Zach Villa

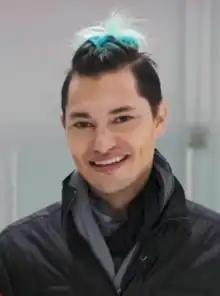
Villa in 2020

Zach Villa (born March 17, 1987) is an American actor and musician. Villa was born in Clinton, Iowa. He is best known for his role as real-life serial killer Richard Ramirez in the ninth season of the FX anthology horror series "American Horror Story", titled "", and his artistic experience through the band Cylvia. Villa plays piano, drums, bass, guitar, and violin.